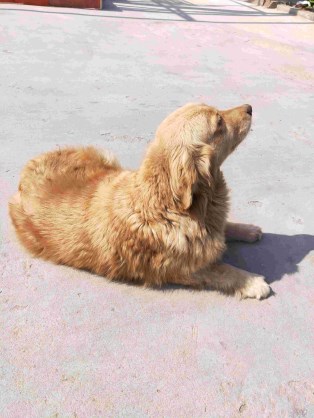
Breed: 5355-n000126-golden_retriever